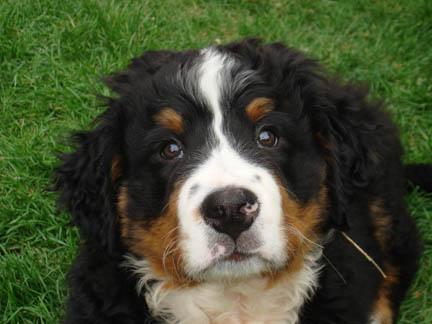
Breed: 211-n000061-Bernese_mountain_dog